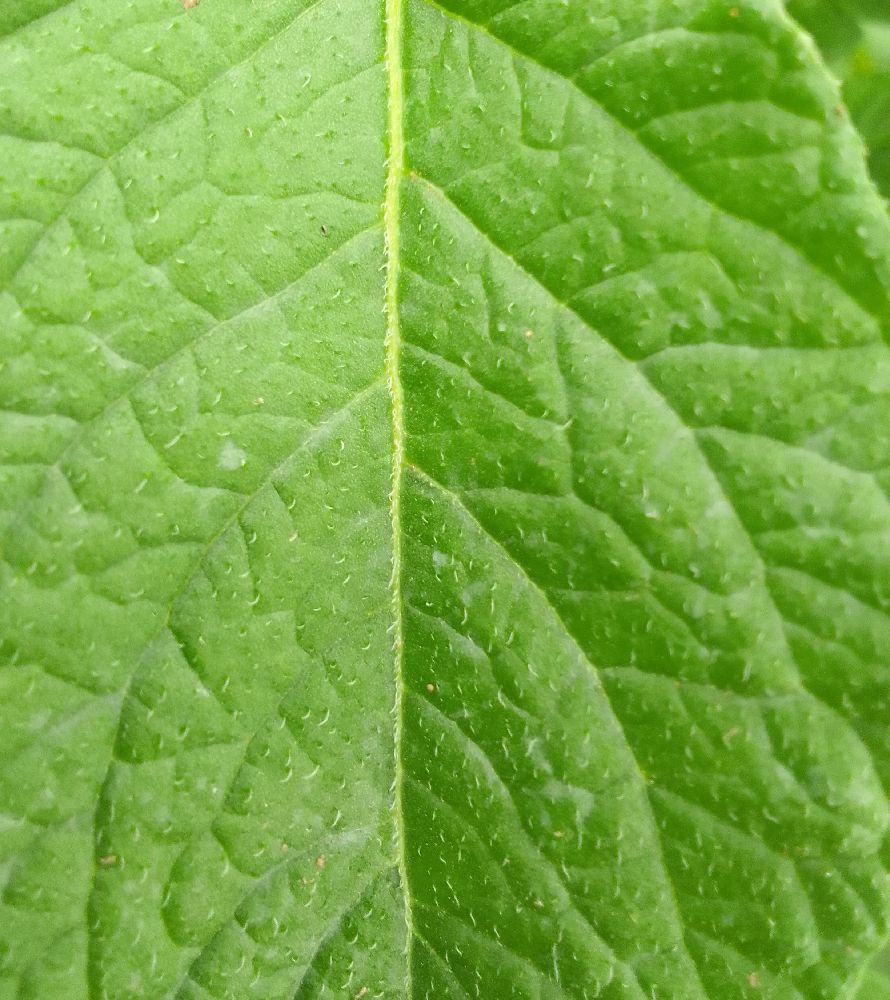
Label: Healthy